Gabon

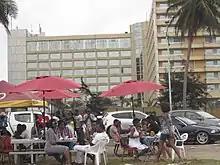
People in Libreville

It has a population of approximately /1e6 round 1 million. Historical and environmental factors caused its population to decline between 1900 and 1940. It has one of the lowest population densities of any country in Africa, and the fourth highest Human Development Index in Sub-Saharan Africa.